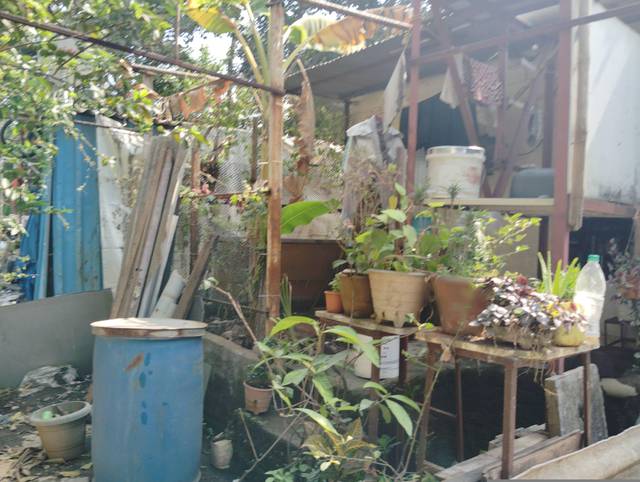
Region: India
Coordinates: 19.074, 72.863